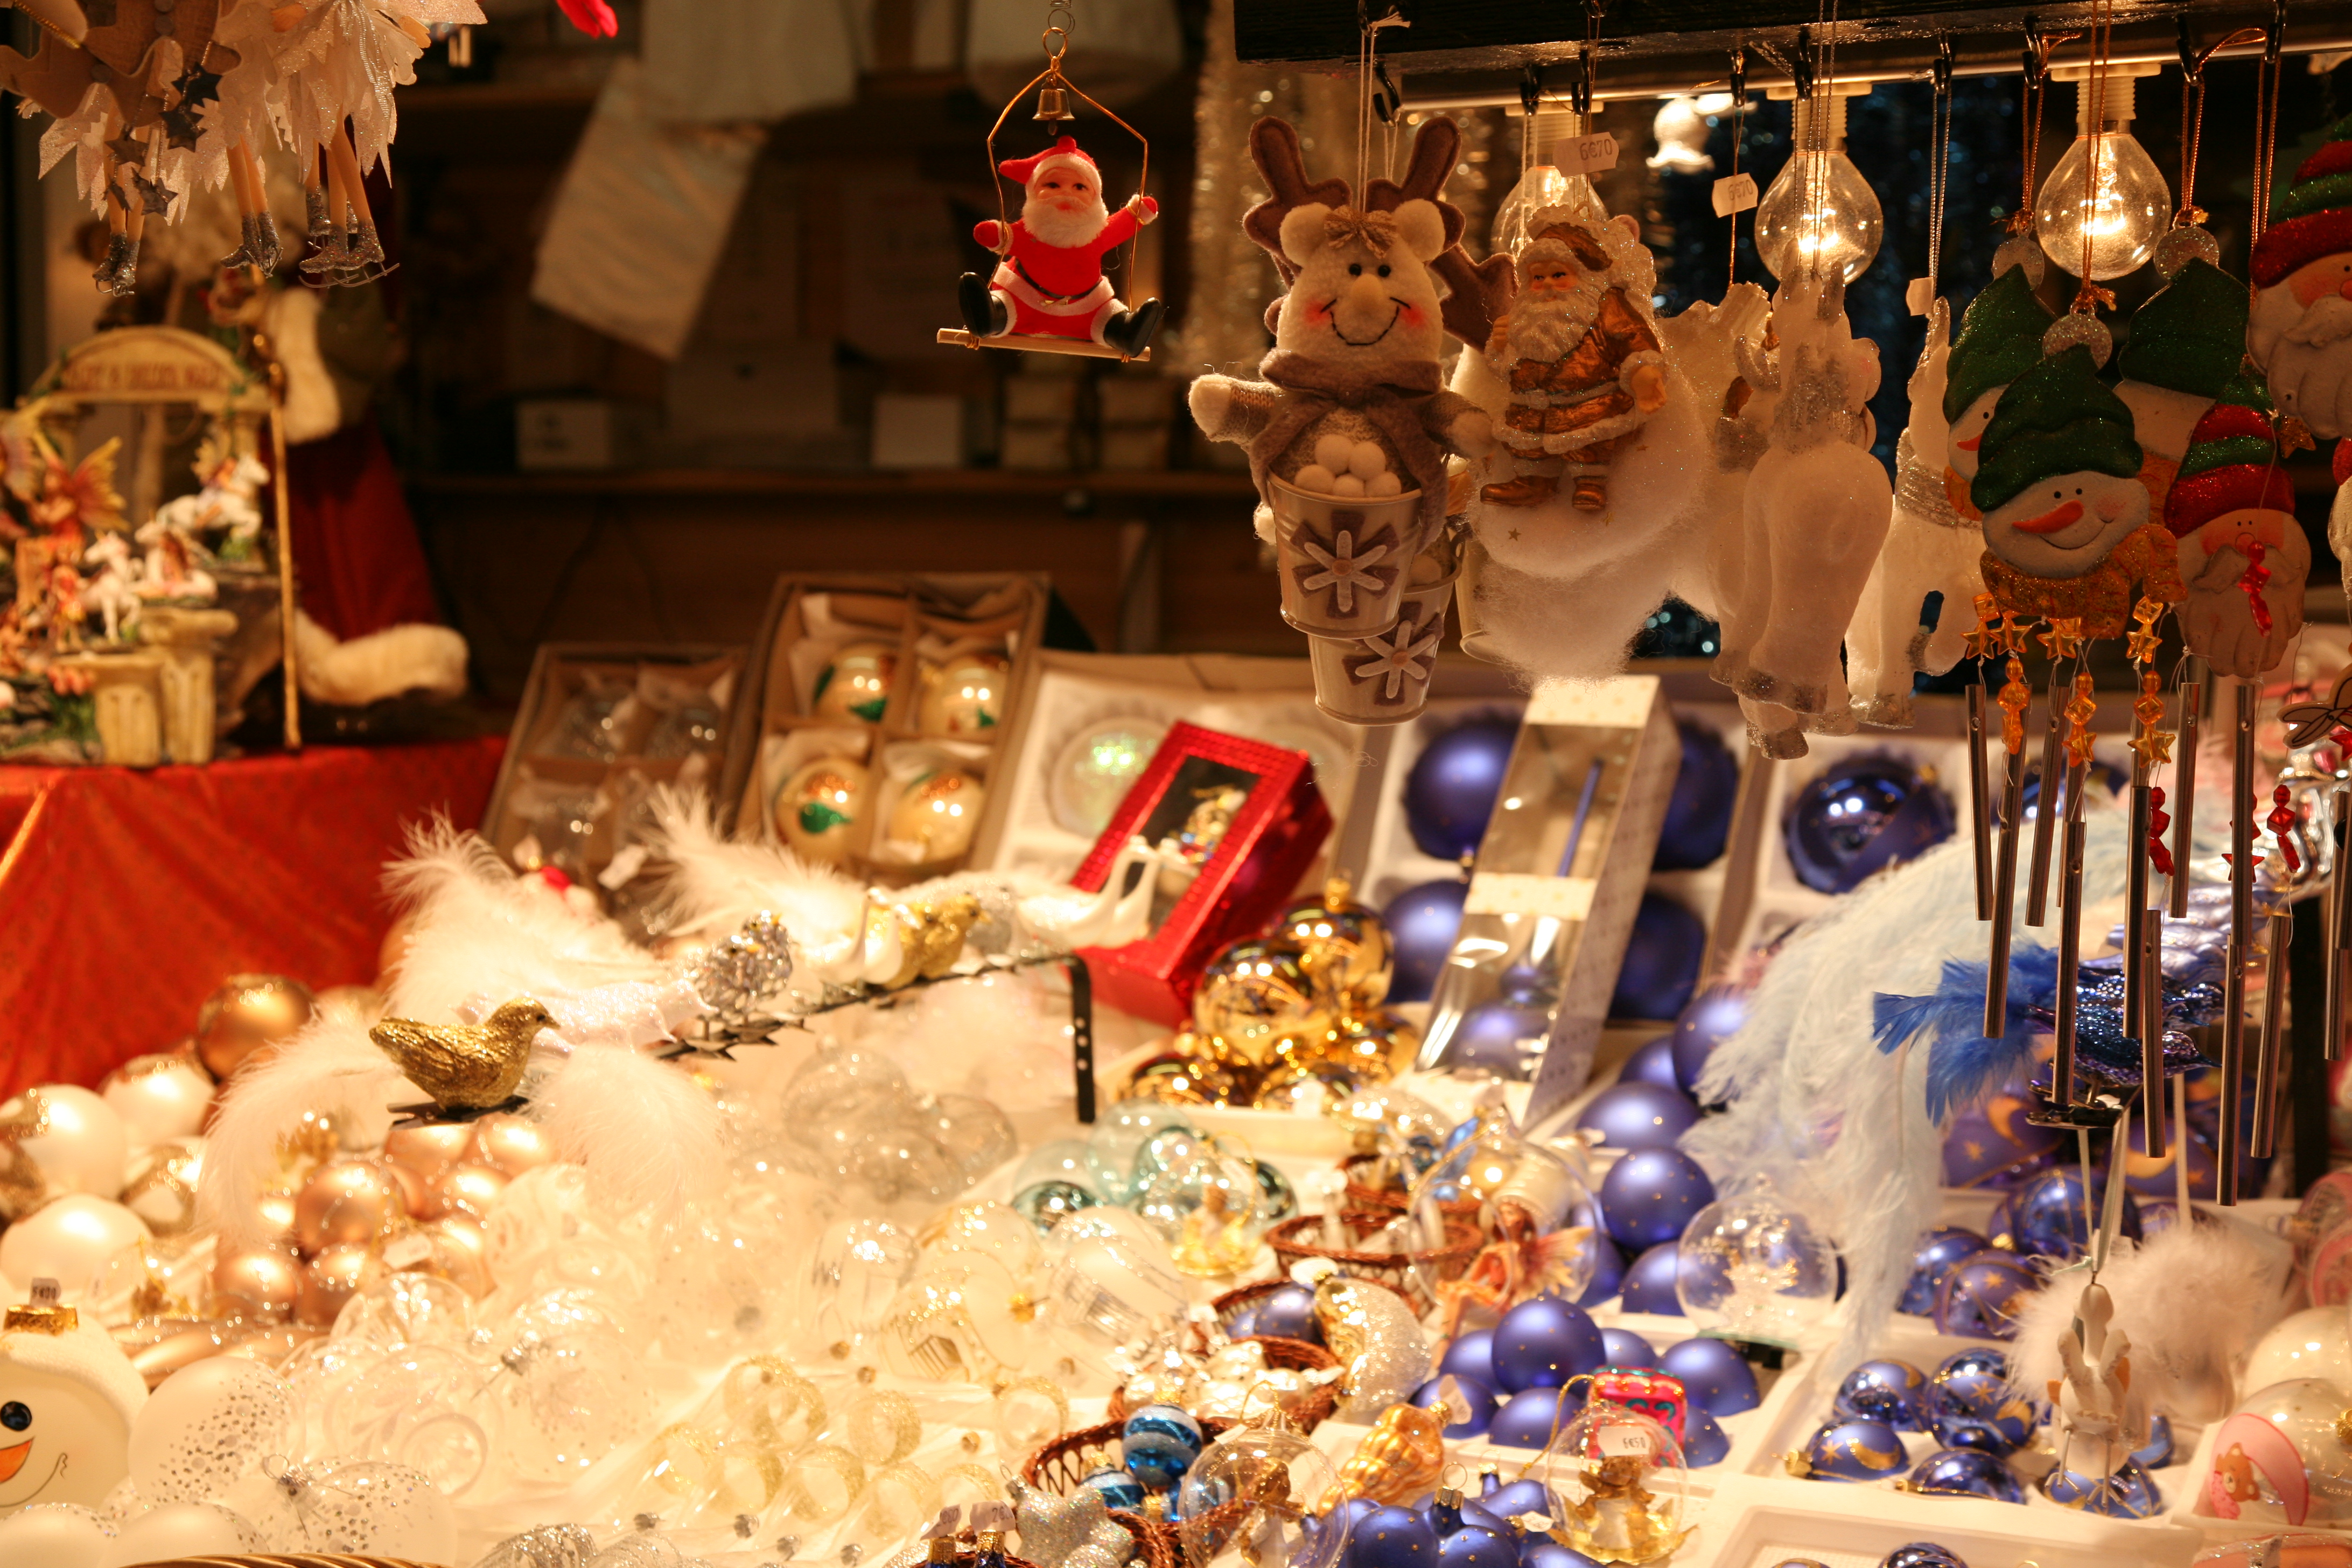
meal, food, bazaar, market, christmas, dessert, public space, christmas decoration, alsace, christkindlm rik, display window